Additive noise differential privacy mechanisms

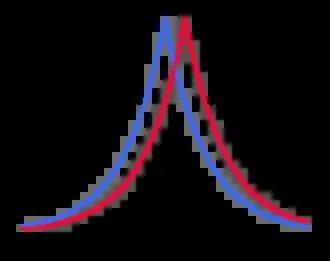
Laplace mechanism offering .5-differential privacy for a function with sensitivity 1.

where formula_15 is the expectation of the Laplace distribution and formula_16 is the scale parameter. Roughly speaking, a small-scale noise should suffice for a weak privacy constraint (corresponding to a large value of formula_12), while a greater level of noise would provide a greater degree of uncertainty in what was the original input (corresponding to a small value of formula_12).